Social liberalism

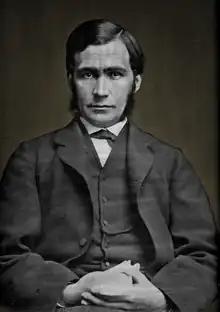
Thomas Hill Green

By the end of the 19th century, downturns in economic growth challenged the principles of classical liberalism, a growing awareness of poverty and unemployment present within modern industrial cities, and the agitation of organised labour. A significant political reaction against the changes introduced by industrialisation and "laissez-faire" capitalism came from one-nation conservatives concerned about social balance and the introduction of the famous Education Act 1870. However, socialism later became a more important force for change and reform. Some Victorian writers—including Charles Dickens, Thomas Carlyle and Matthew Arnold—became early influential critics of social injustice.